Republic of Central Albania

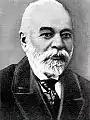
Ismail Qemali

While Essad Pasha Toptani established the Republic of Central Albania, there was another rival government in Vlore — the Provisional Government of Albania — led by Ismail Qemali that wished to control the territory of the Republic of Central Albania. This government was established by a group of Albanians led by Ismail Qemali and gathered from four Ottoman vilayets. During the negotiations between Albanian rebels and negotiators from the Ottoman Empire in 1912, the parties had agreed to merge the four vilayets of Kosovo, Scutari, Monastir and Janina into one, Albanian vilayet. Since the First Balkan War started before this agreement was confirmed in the assembly of the Ottoman Empire, this united Albanian vilayet remained officially unrecognised. Its independence was declared on 28 November 1912, by a group of Albanians that Qemali had gathered from all four Ottoman vilayets together with four men, Albanians of Romania. Austria and Italy supported the intentions of Ismai Qemali and his government to create a state whose territory would span all areas populated by Albanians, including Kosovo, parts of Montenegro, Macedonia and Greece.